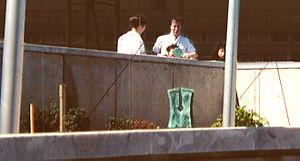
Sculptures de visées de Jean-Max Albert. Parc de La Villette, Paris 1986 Français
Sculptures de visées également nommées Sculptures Bachelard en hommage à l'auteur de La poétique de l'espace est une œuvre de l’artiste Jean-Max Albert située à Paris, en France. Installée en 1986 dans le parc de la Villette, il s'agit d'un ensemble de 8 sculptures disposées sur le pourtour et le bassin du jardin de la treille. C'est une œuvre in situ.
Jean-Max Albert, est un peintre, sculpteur, écrivain et musicien français né en 1942 à Loches.